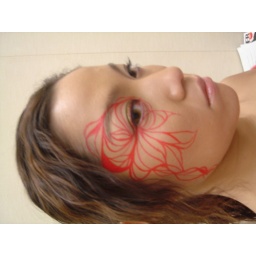
red flower /make-up by kaori